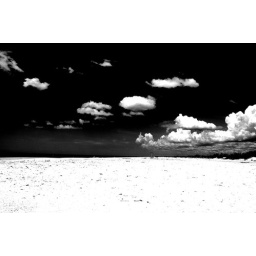
Fort Desoto in black and white